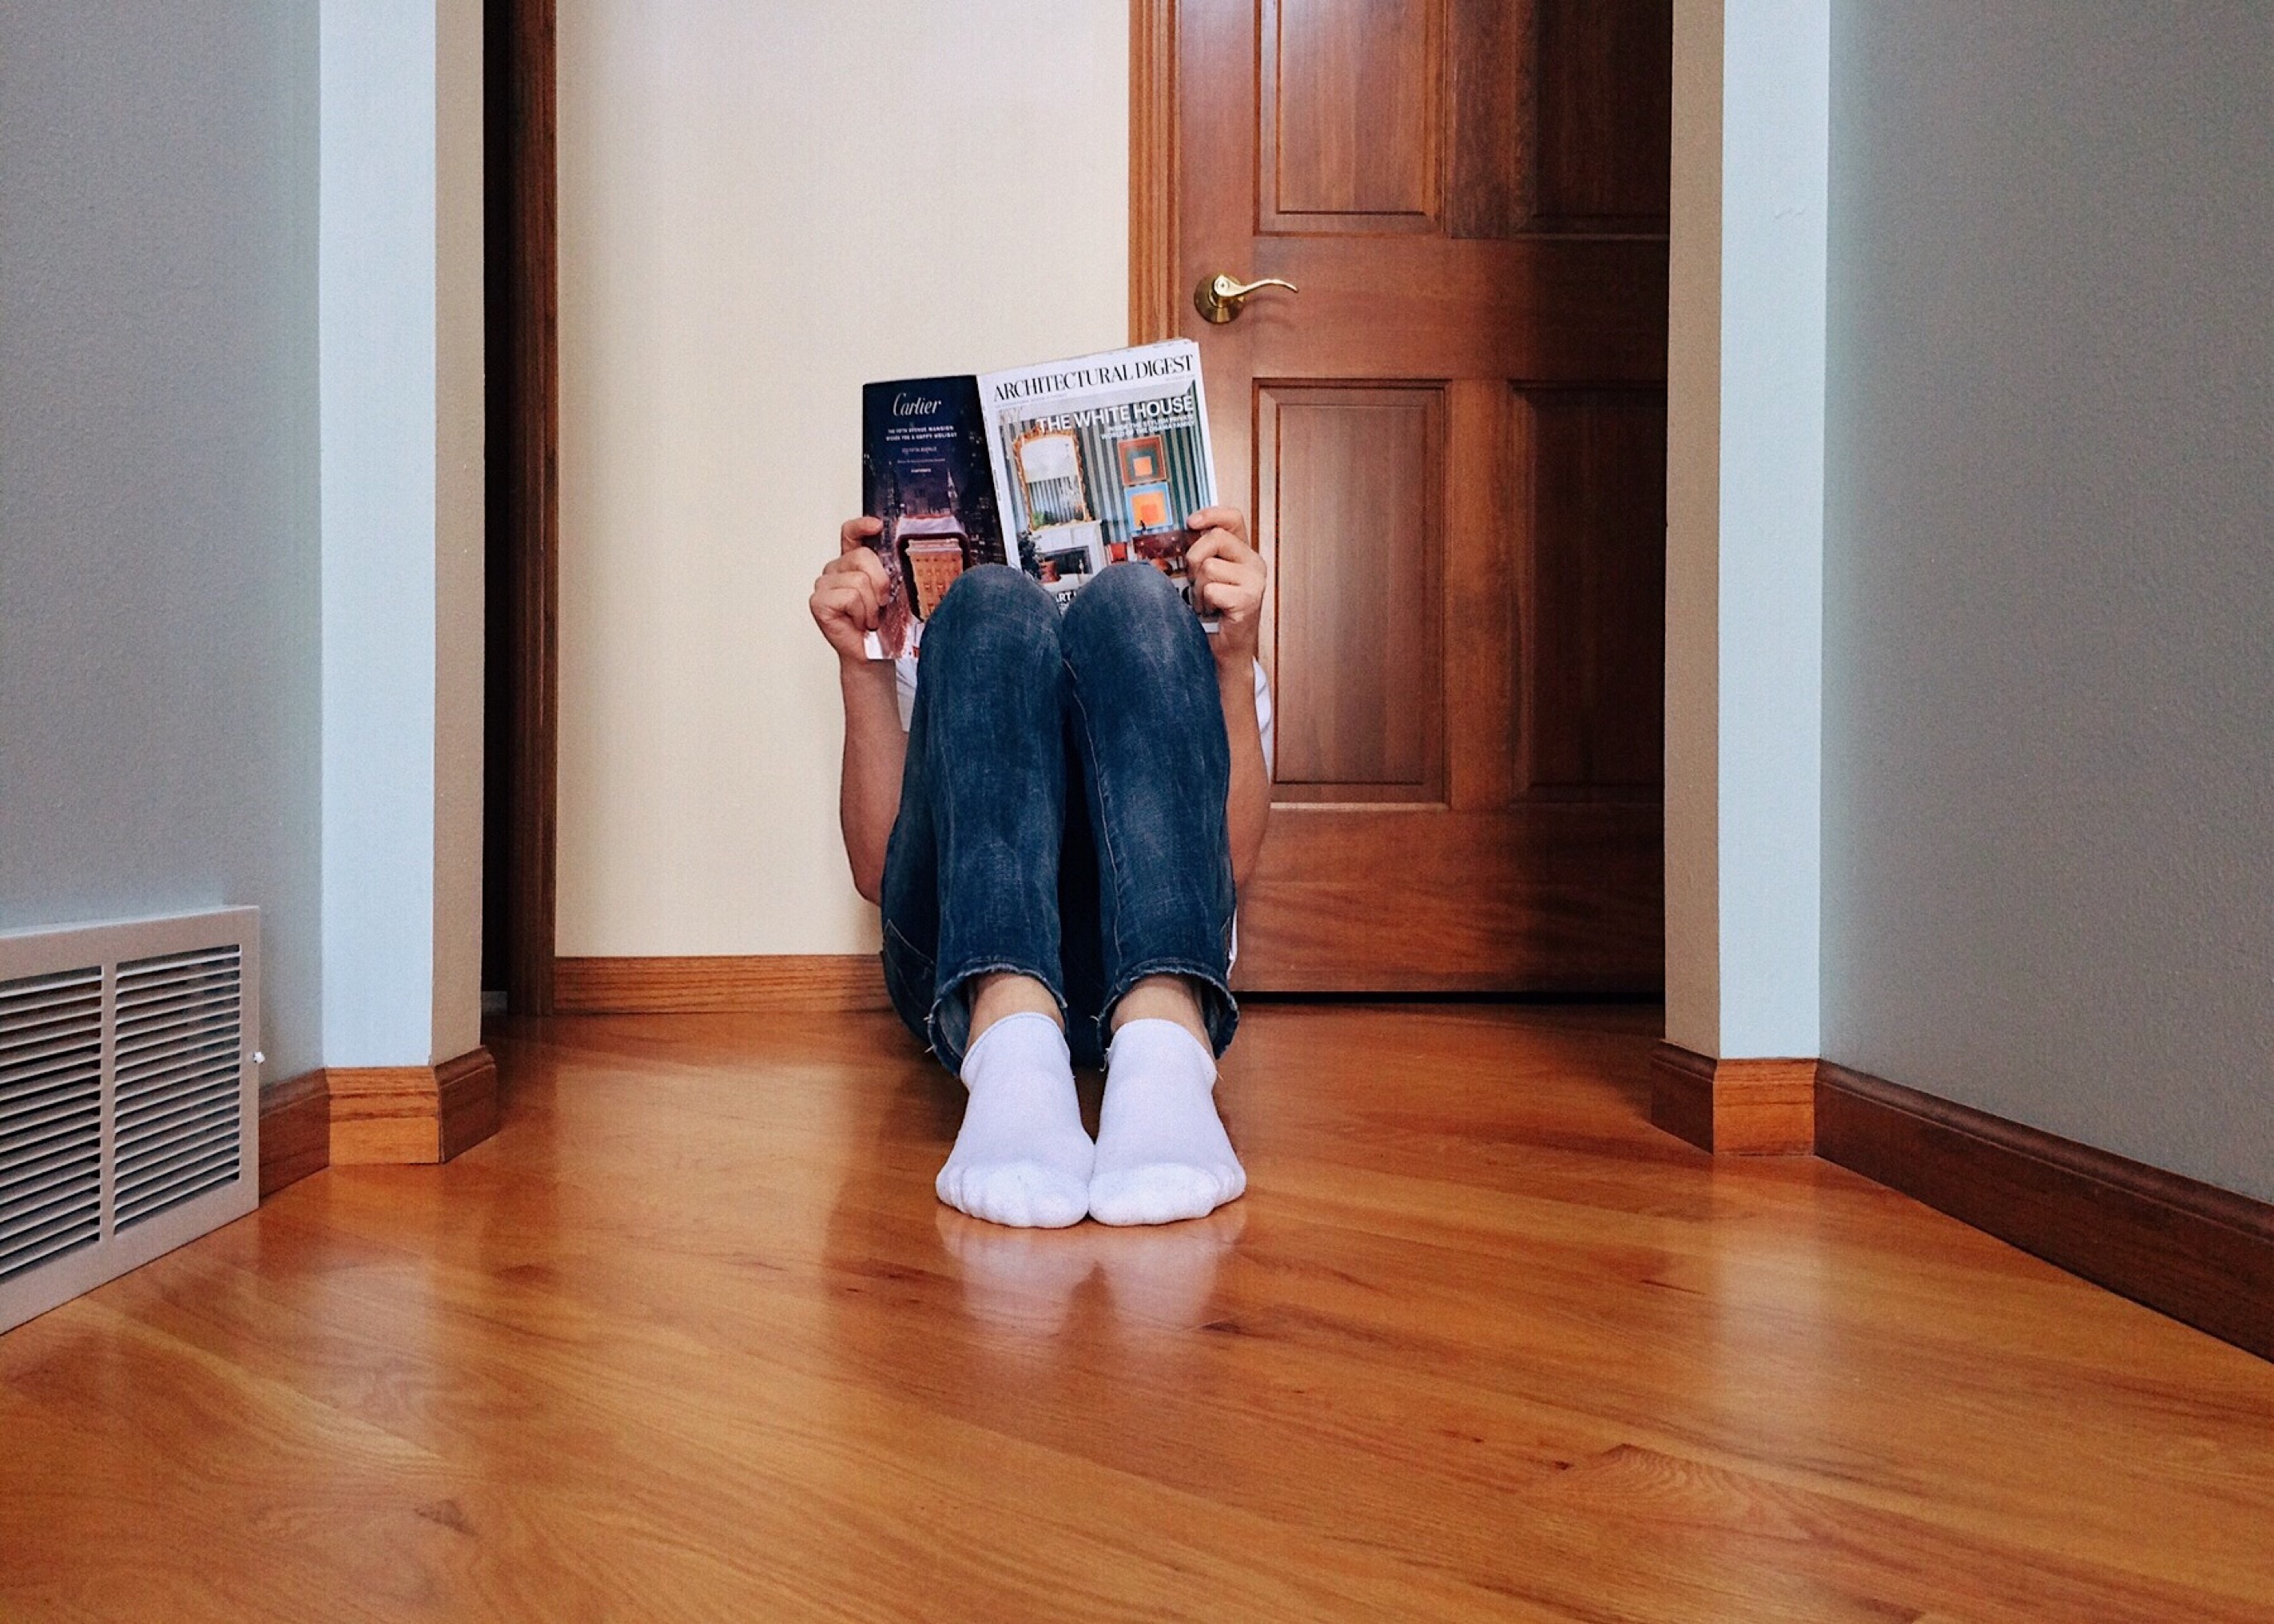
person, wood, floor, home, reading, young, magazine, blue, room, hardwood, tourist attraction, flooring, wood flooring, human positions